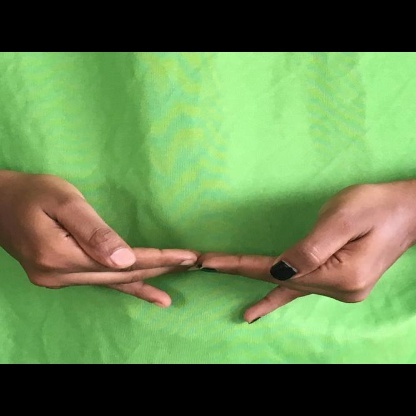
Mudra: Khatva